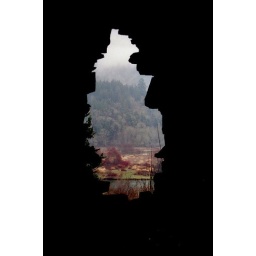
View through the ruined wall of an old stone church near Duncan on Vancouver Island